Betaarterivirus suid 1

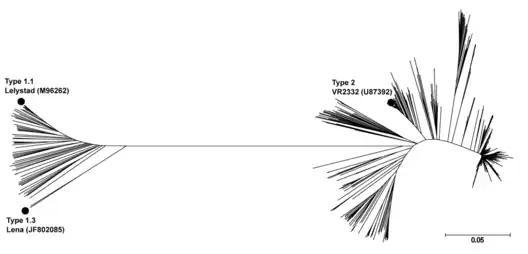
A phylogenetic tree of PRRSV

PRRSV is subdivided in two major types, the European (also known as Type 1) and the North American (also known as type 2). Prototype sequences for each PRRSV type have been defined. For the European PRRSV, this is the Lelystad virus (LV), while for the North American PRRSV, this is the VR-2332. The European and North American PRRSV strains cause similar clinical symptoms, but represent two distinct viral genotypes whose genomes diverge by approximately 40%, thus creating a veil of mystery about the origin of this virus. It was suggested that the emergence of these distant types of PRRSV was a result of two independent evolutionary events. To accommodate the clear divergence of the Type 1 and Type 2 PRRSV, they were split into two separate viruses.